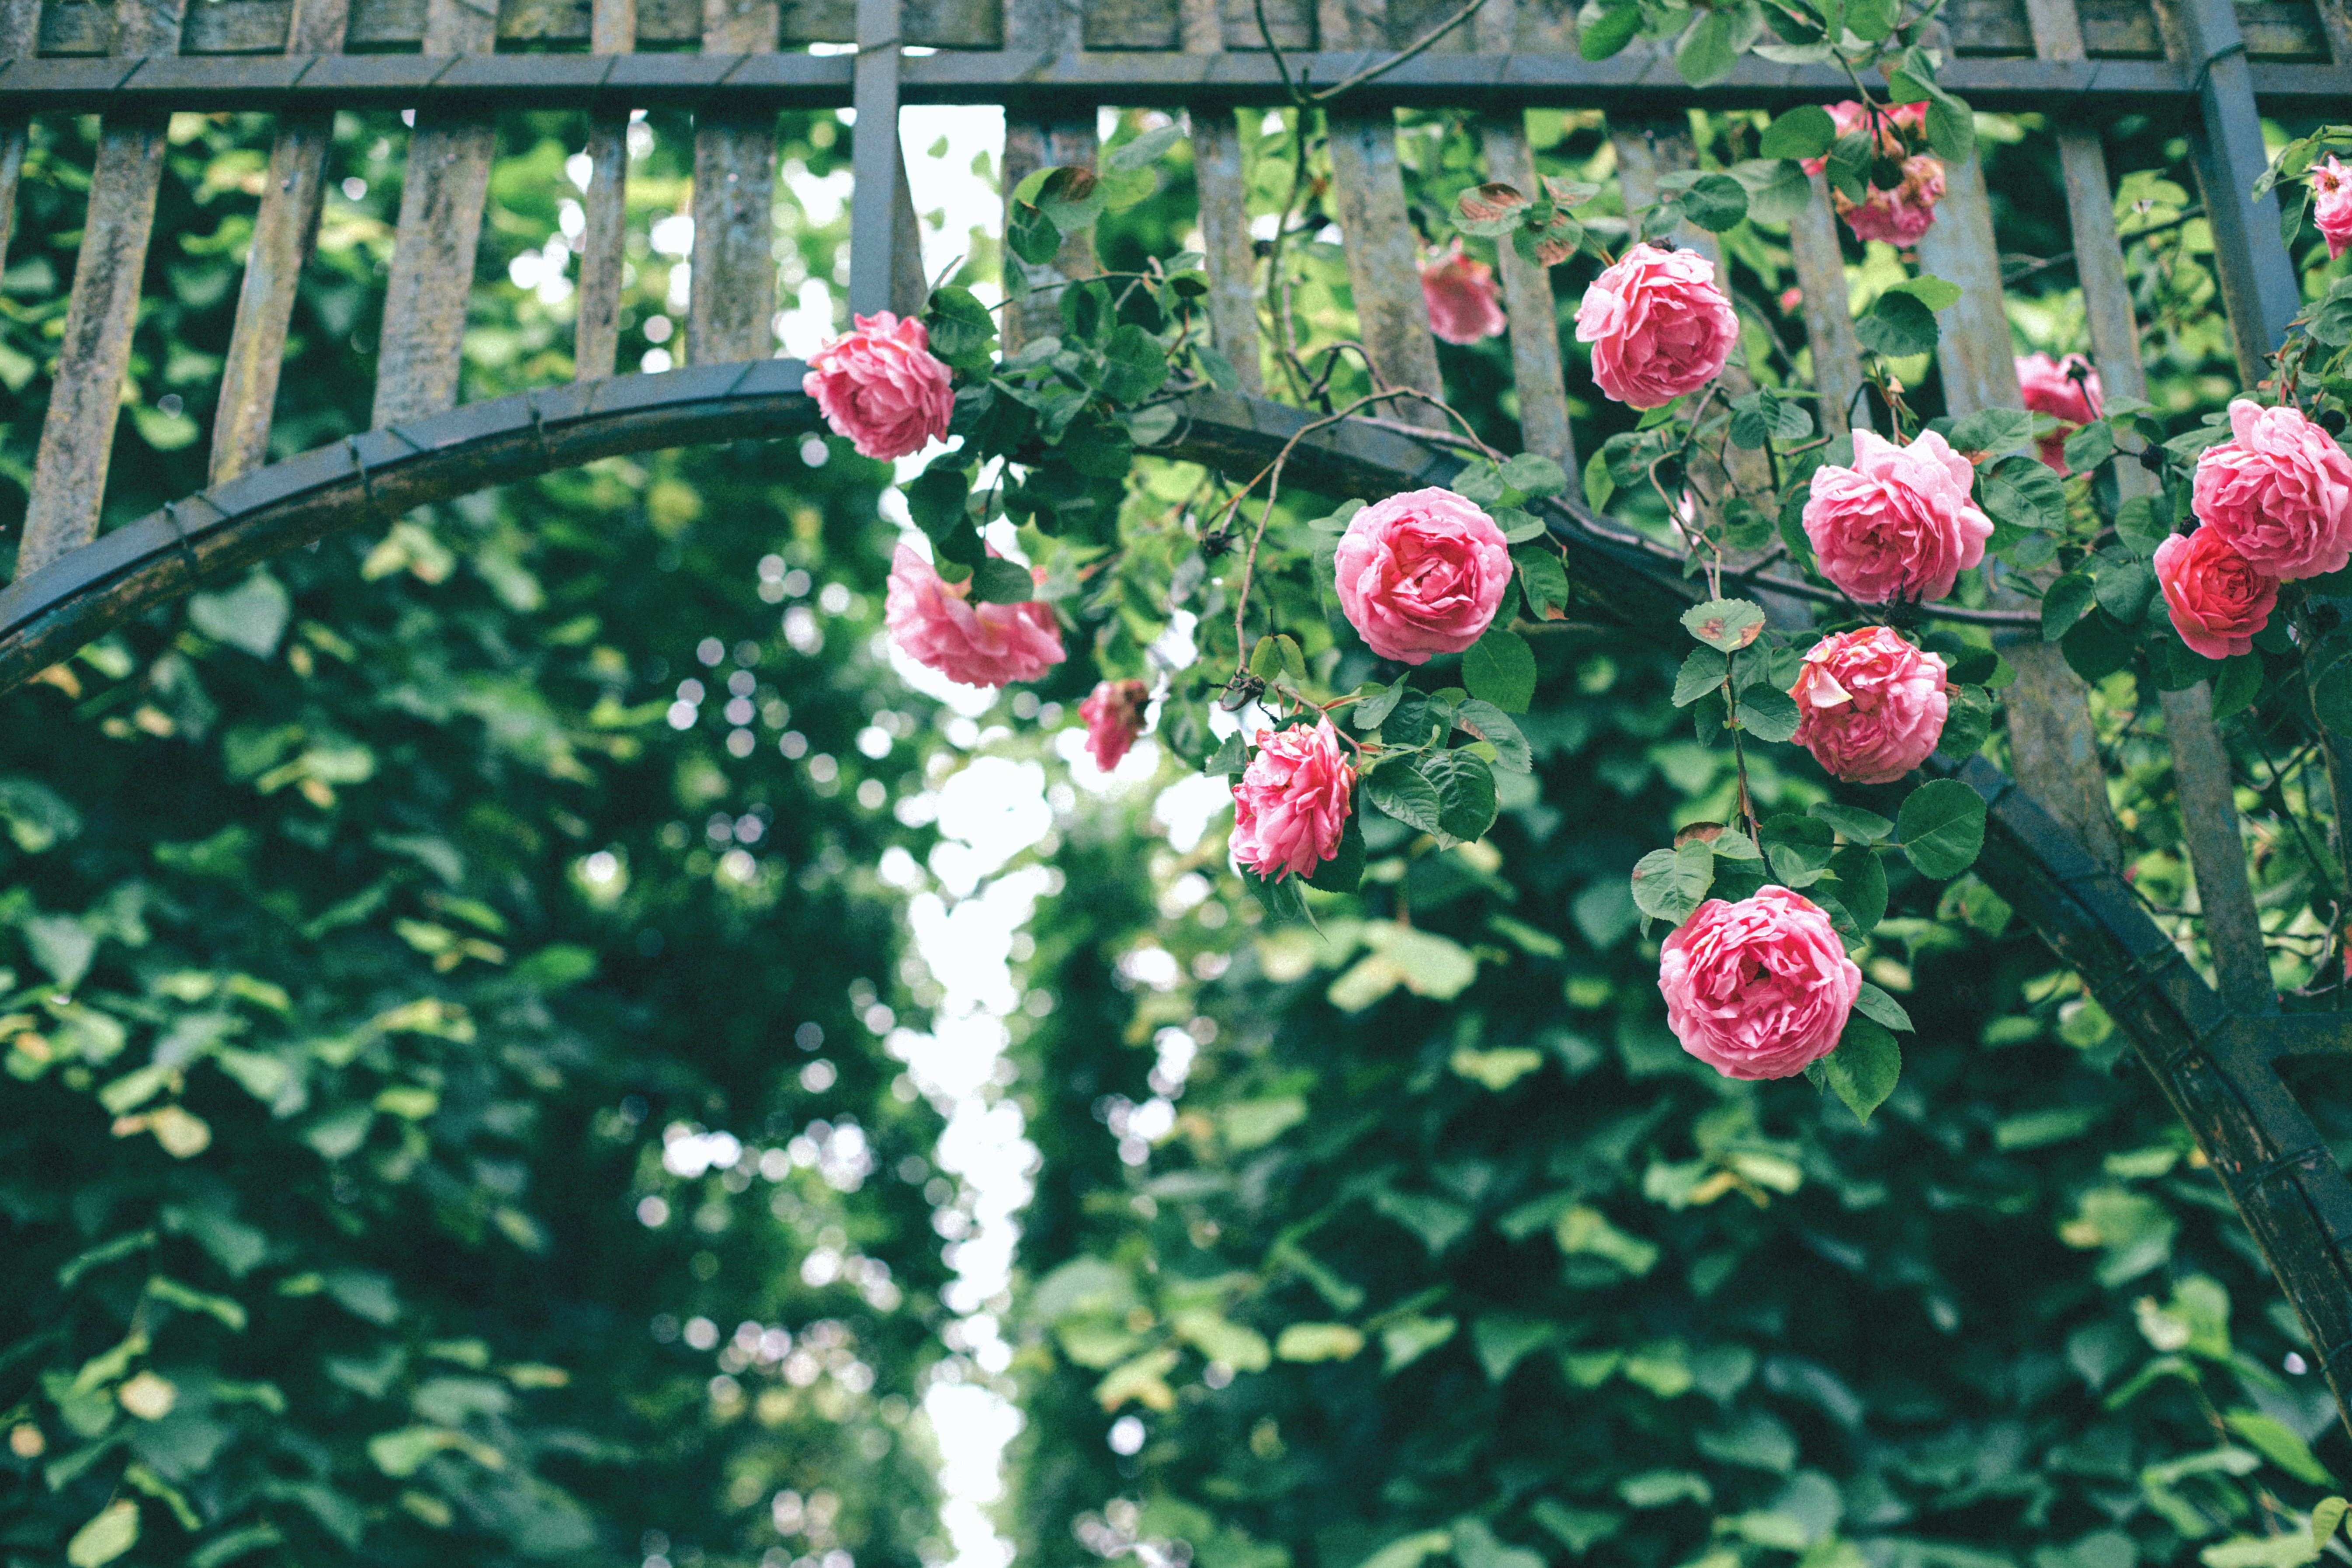
branch, blossom, plant, leaf, flower, foliage, arch, rose, botany, garden, flora, shrub, floristry, flowering plant, garden roses, rose family, land plant